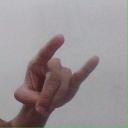
अक्षर: च